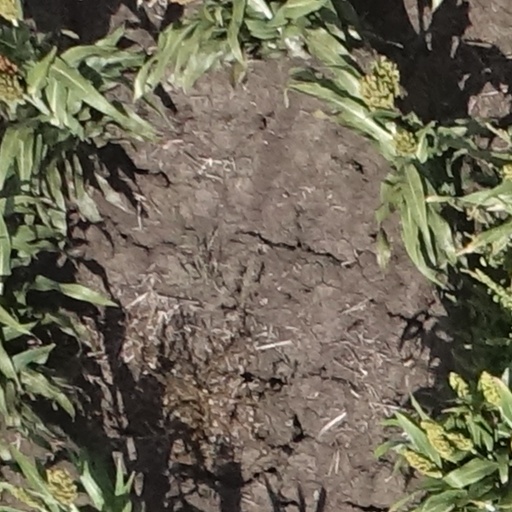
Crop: sorghum